Otokar Feistmantel

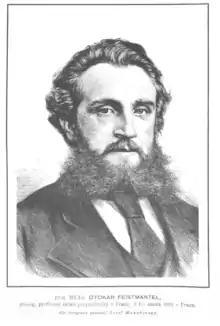

Otokar Eduard Franz Karel Feistmantel (other spellings include Otakar Feistmantl) (20 November 1848 in Stará Huť – 10 February 1891 in Prague) was a Czech-Austrian (born in Bohemia) geologist and paleontologist who studied in Prague and Berlin and worked with the Geological Survey of India in India, where he replaced Ferdinand Stoliczka who died of altitude sickness on an expedition in 1874. Feistmantel described several genera and species of fossil plants from peninsular India, and his work on the "Gondwana Series" contributed to the development of the idea of the ancient supercontinent of Gondwanaland.